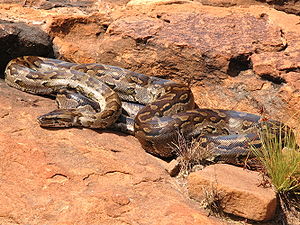
Pyton (slangeslægt) / Arter
Pyton fra Græsk, er en slægt af kvælerslanger.